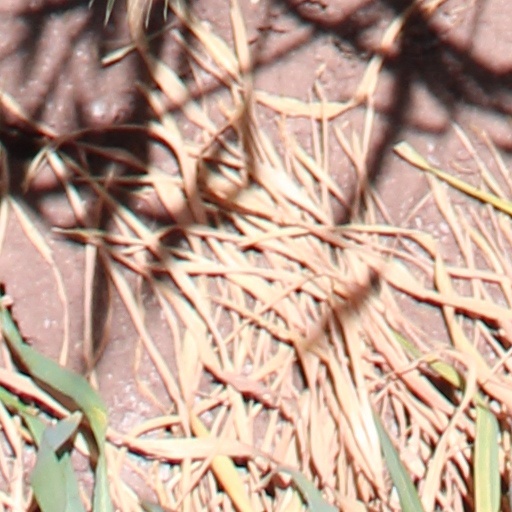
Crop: wheat